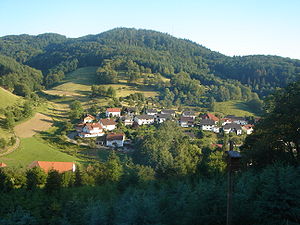
Odenwald
Daumberg i Gorxheimertal
Odenwald er en bjergkæde i den sydlige del af Hessen og den nordlige del af Bayern og Baden-Württemberg i Tyskland. Området er omkring 75 kilometer langt og 30 til 50 kilometer bredt. Navnet kan have sin oprindelse som Odins Wald, men «Odes skov» er sandsynligvis mere rigtigt. Odenwald grænser til floden Neckar i syd og til floden Main i øst og skråner svagt mod nord og vest. Den højeste top er Katzenbuckel på 626 m. Odenwald er et friluftsområde for indbyggerne i Mannheim og Frankfurt og er kendt for den rene luft. En gang var der et helsesanatorium her på grund af det.